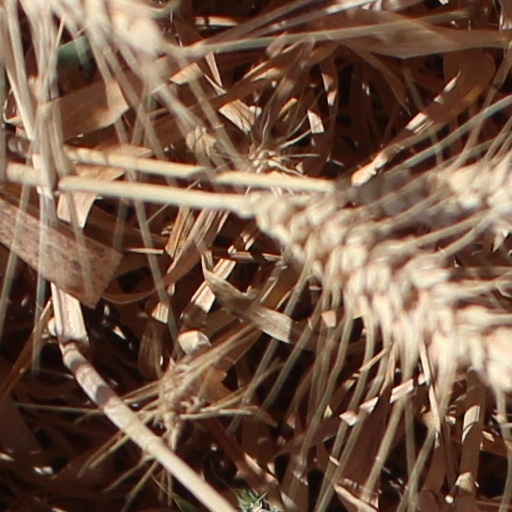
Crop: wheat